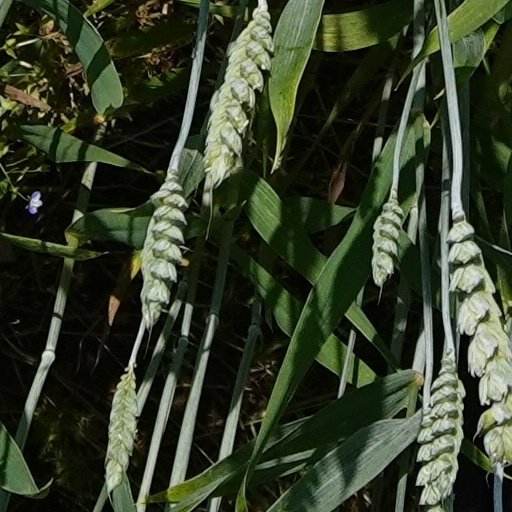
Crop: wheat